Floor Jansen

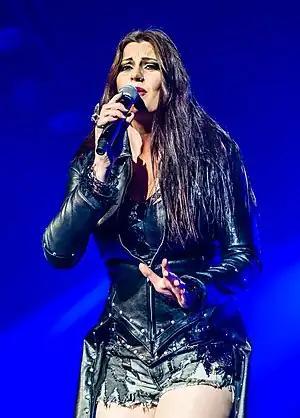
Jansen live with Nightwish in 2015 during the Endless Forms Most Beautiful tour

Jansen performed her first solo concert in January 2020. Due to the restrictions during the COVID-19 pandemic, the final shows of the tour had to be postponed, and finally took place in summer 2021. On 2 August 2021, Jansen had confirmed in an interview that she was working on a solo album. The album has been aimed for a 2023 release. Jansen released her first single "Fire" on 25 March 2022. Her second solo single, "Storm", was released on 27 May 2022. Her third solo single, "Me Without You", was released on 8 September 2022. The fourth solo single called "Invincible" was released on 13 January 2023. The album, called "Paragon" was released on 24 March 2023.